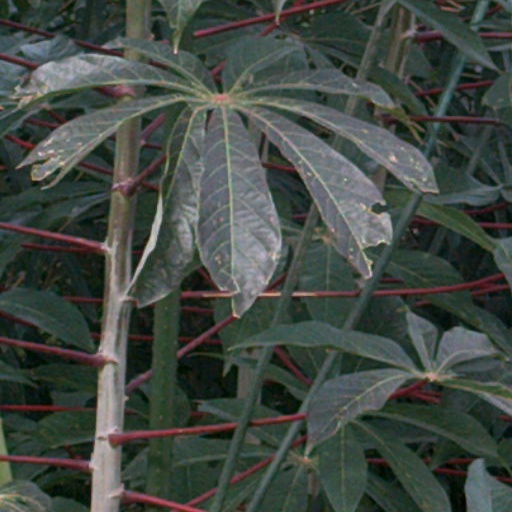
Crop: cassava